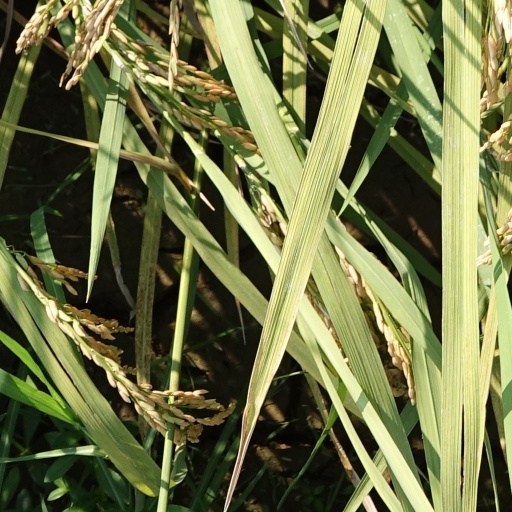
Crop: rice